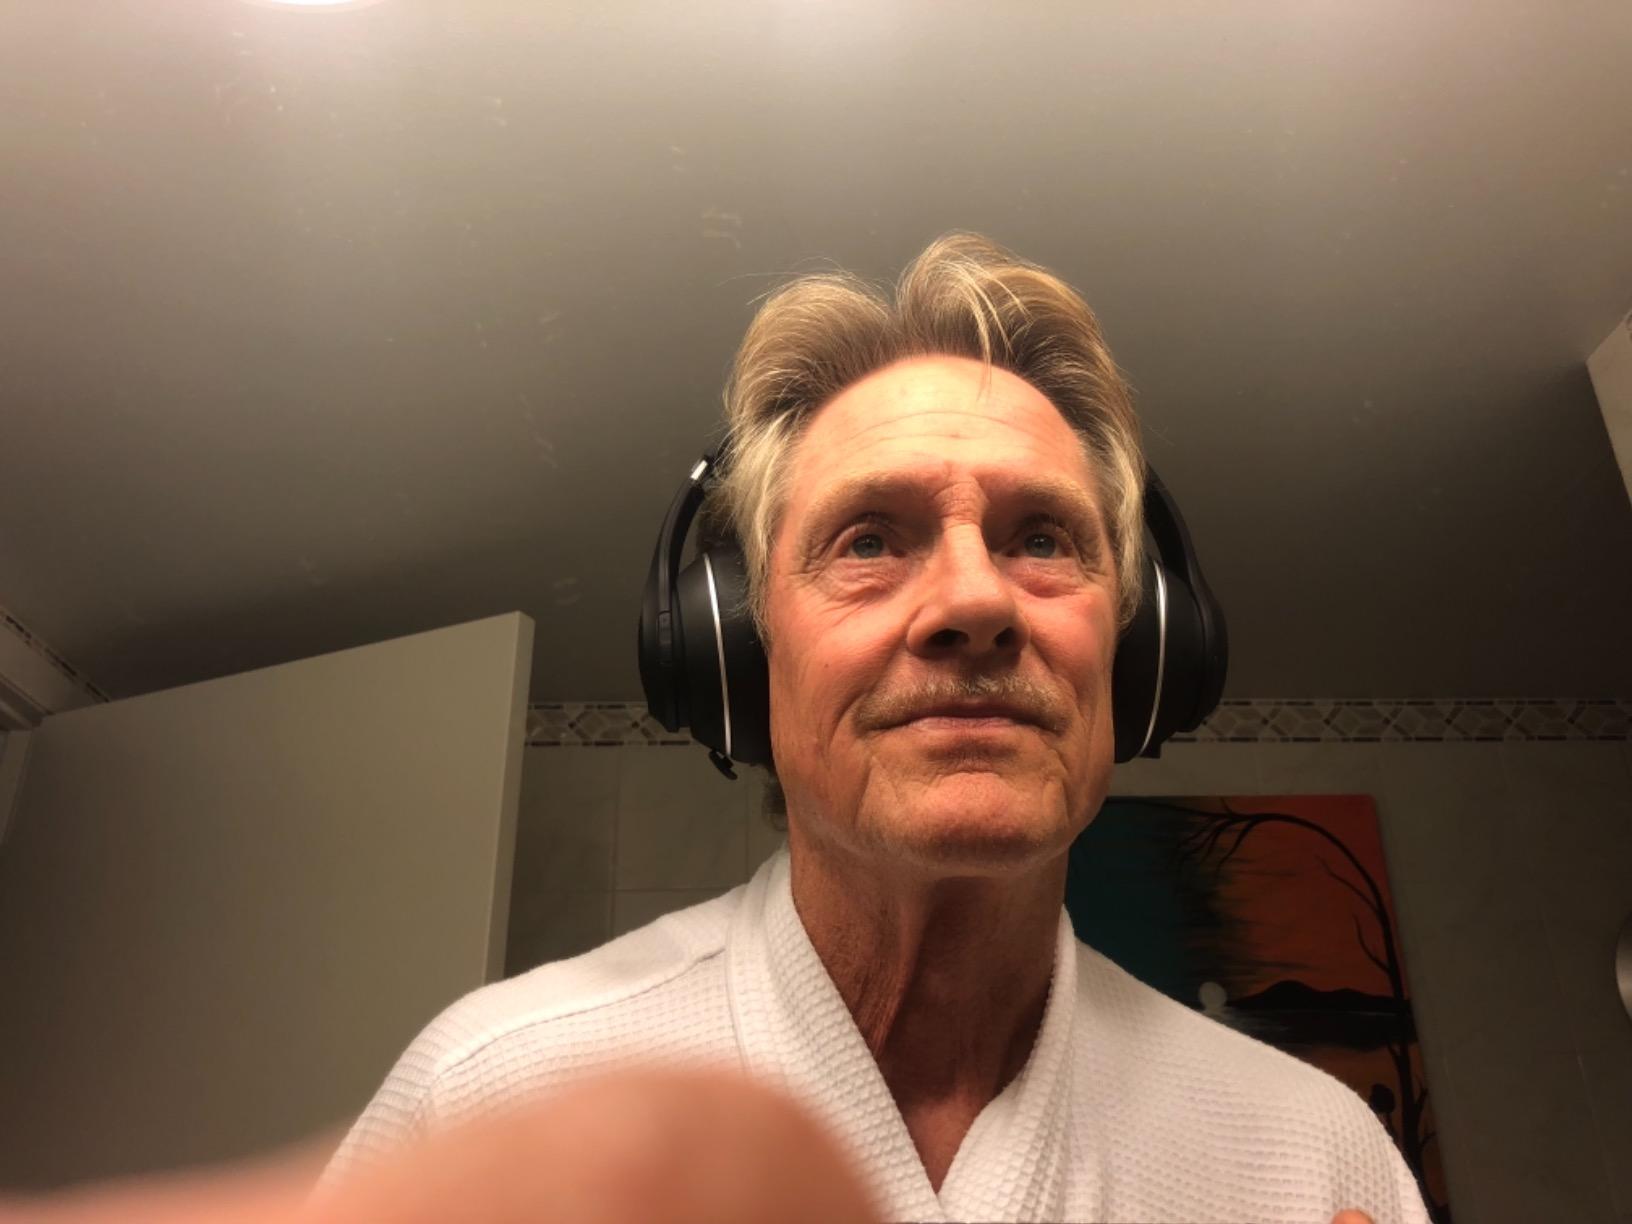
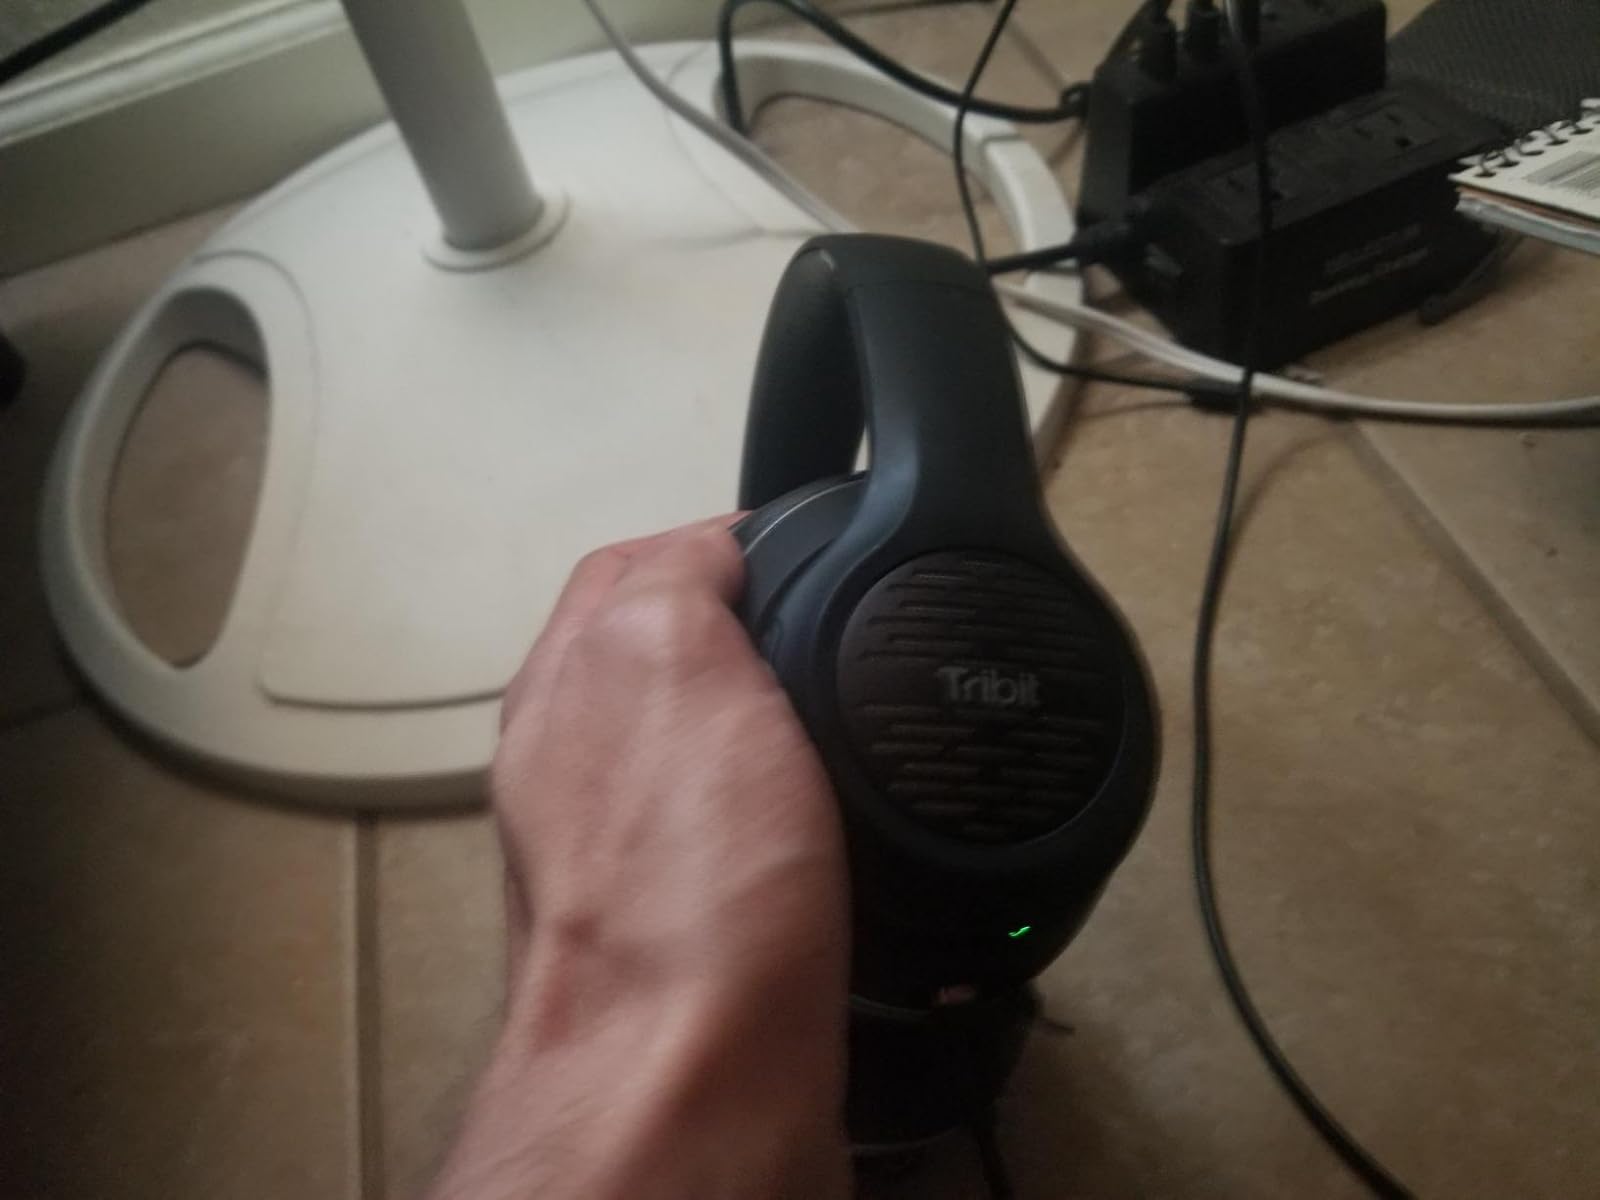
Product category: headphones
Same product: yes